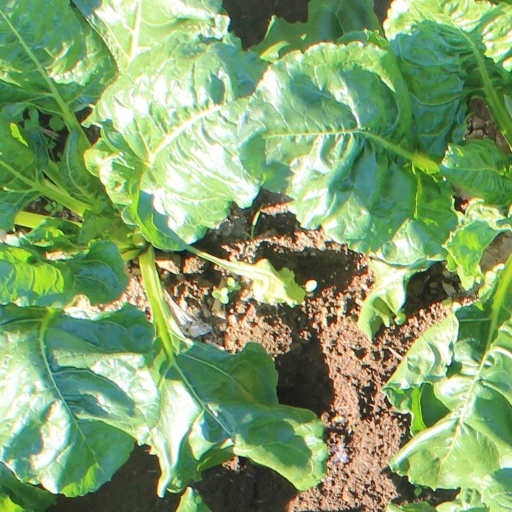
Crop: sugar beet